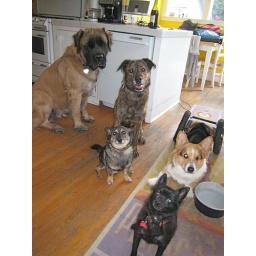
5 dogs in the kitchen